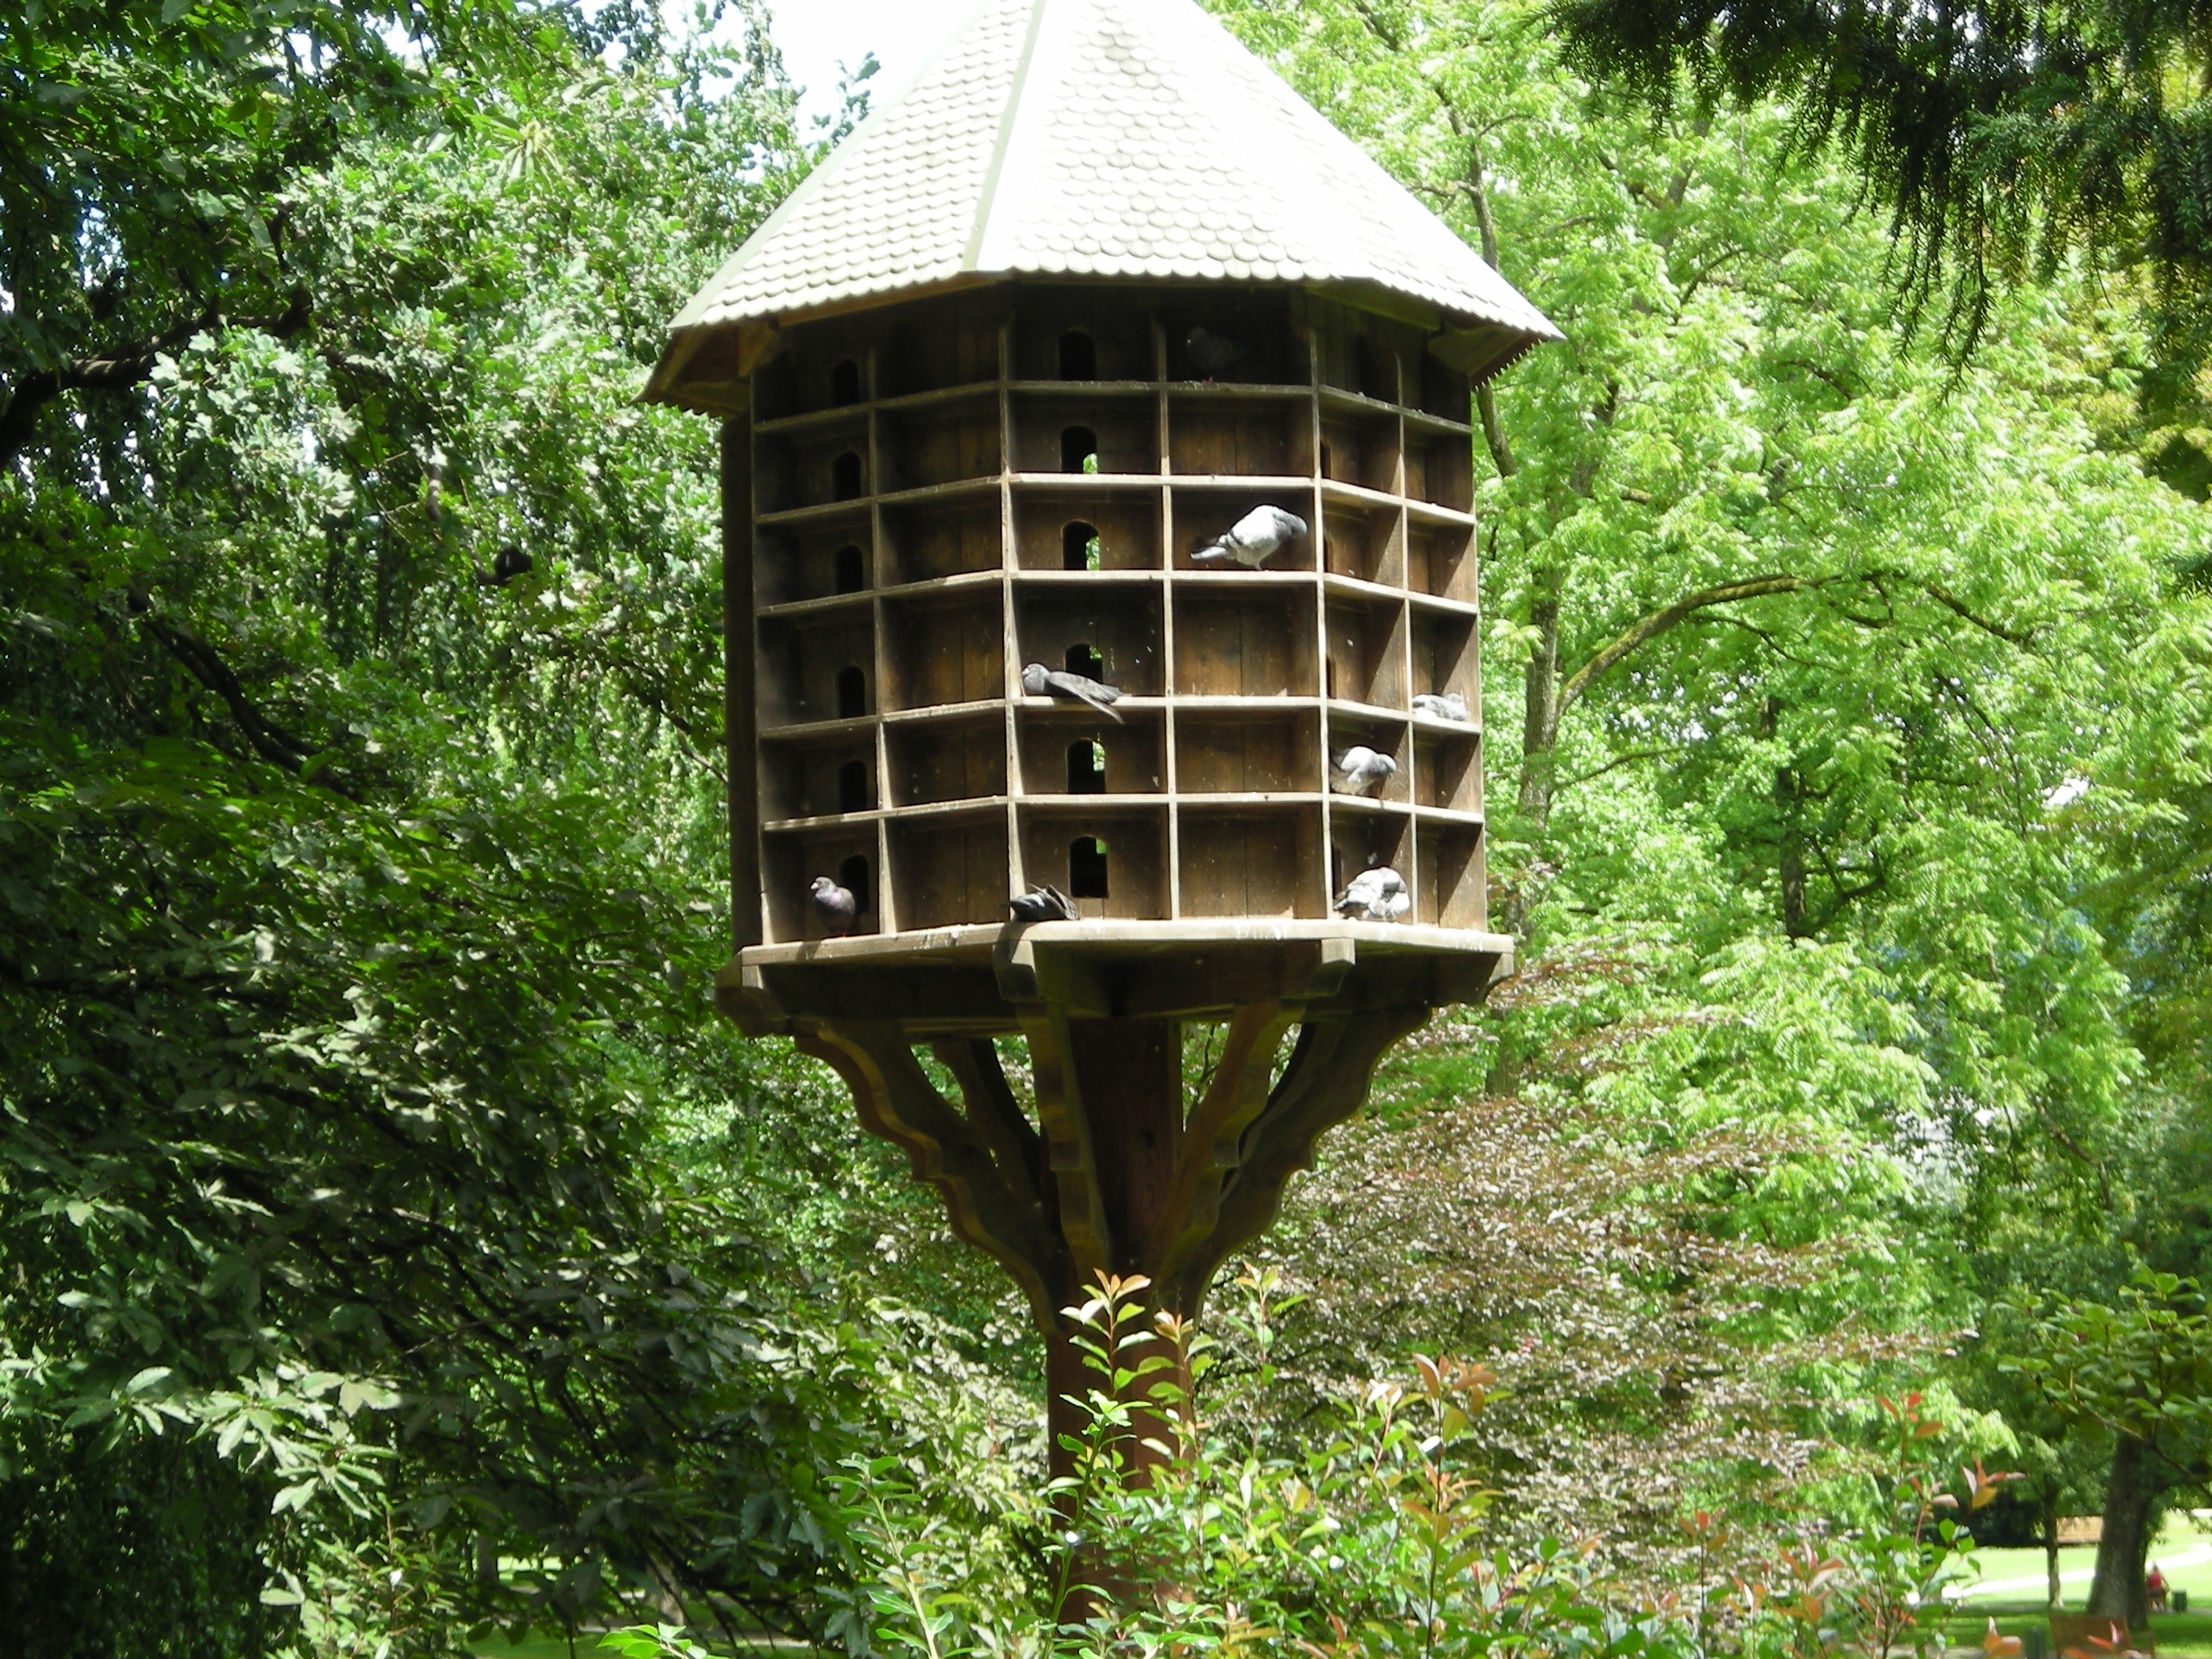
lighting, parks, tree house, observation tower, baden baden, dovecote, man made object, outdoor structure, tree stand